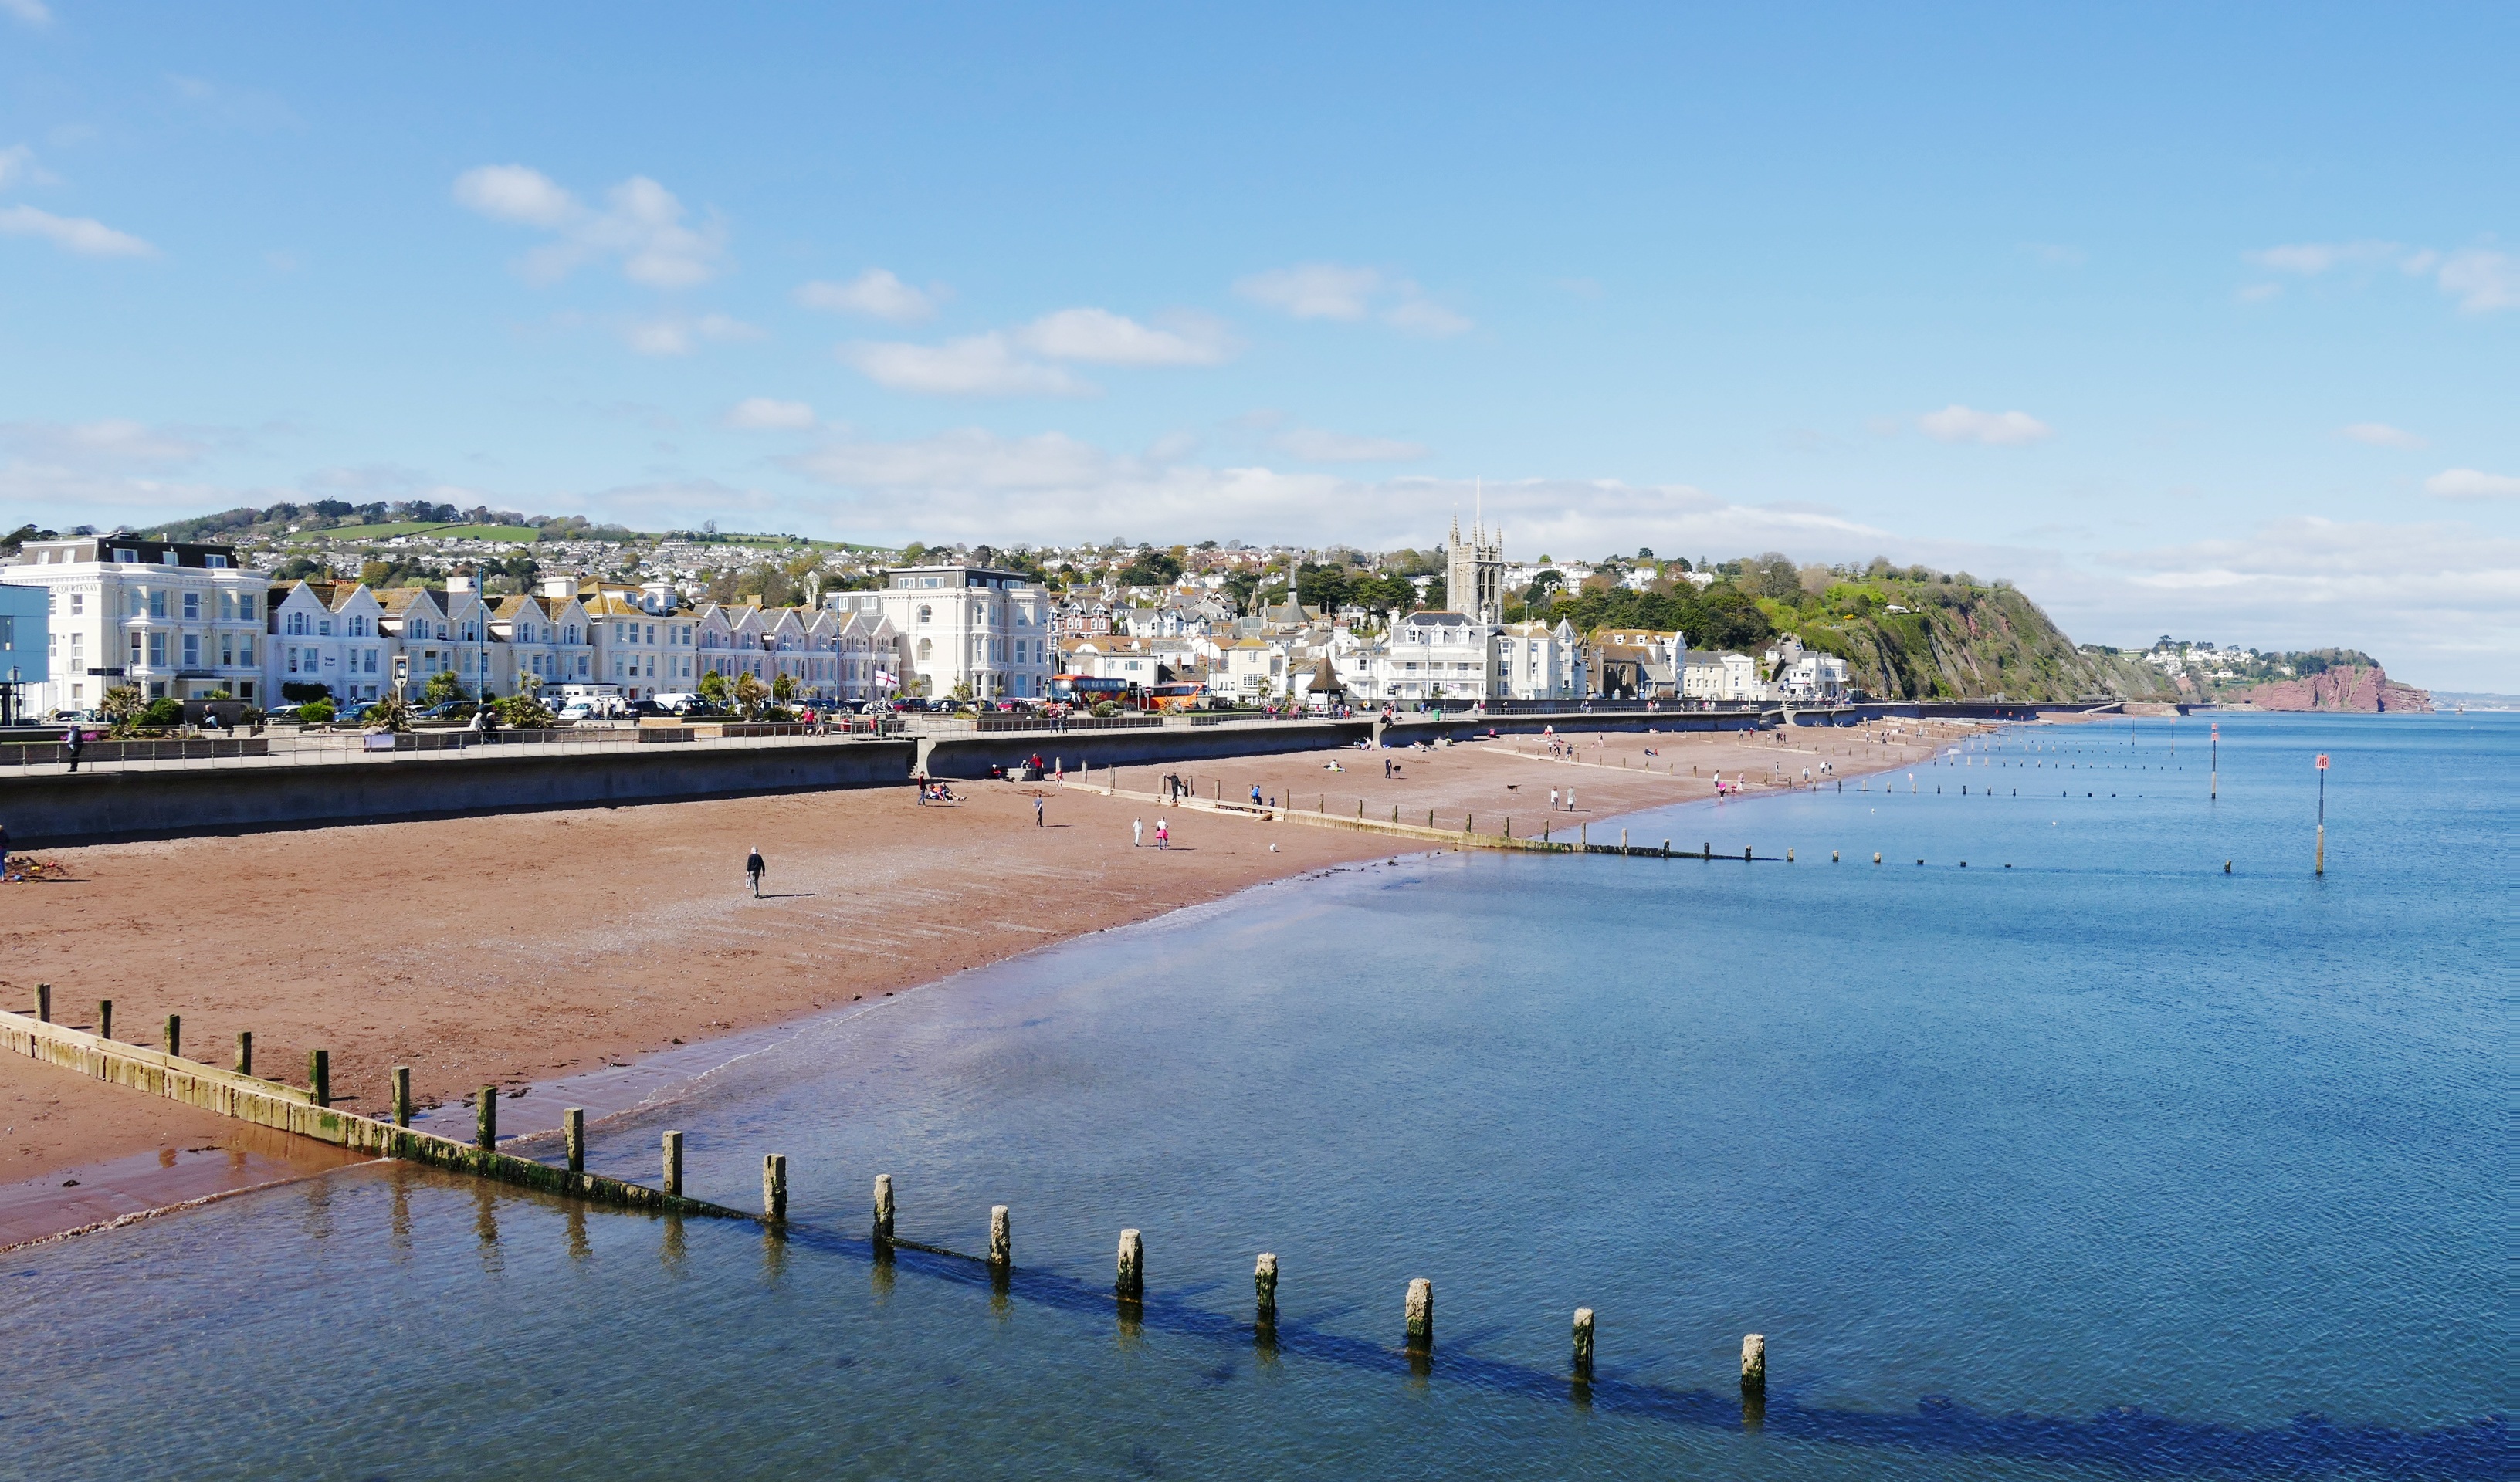
beach, sea, coast, water, sand, ocean, dock, cloud, sky, boardwalk, sun, shore, town, coastal, pier, walkway, vacation, tourist, travel, seaside, swimming pool, scenery, holiday, bay, harbor, blue, marina, tourism, body of water, uk, england, south, west, waves, great, resort, british, scene, english, devon, seafront, torbay, teignmouth, teign